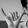
ASL letter: Y